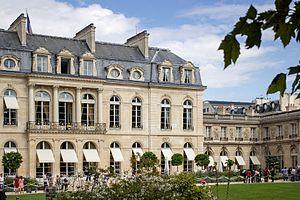
Palais de l'Élysée, Paris. Journées du Patrimoine 2014.